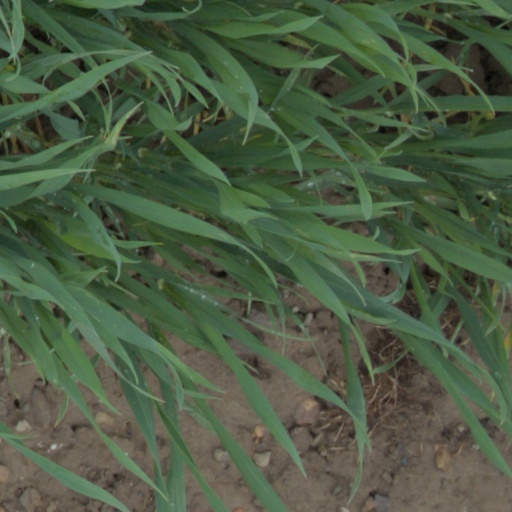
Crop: wheat